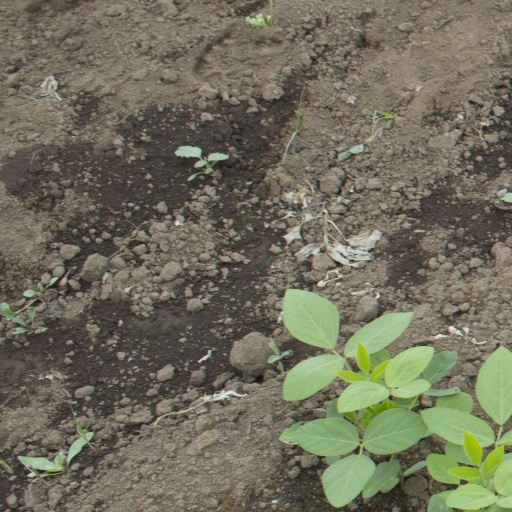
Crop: soybean